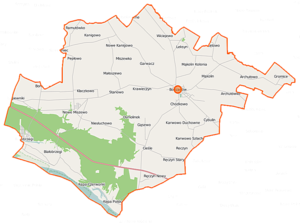
Bodzanów est une gmina rurale de la powiat de Płock, dans la Voïvodie de Mazovie, dans le centre-est de la Pologne.